Hawklords (2000s band)

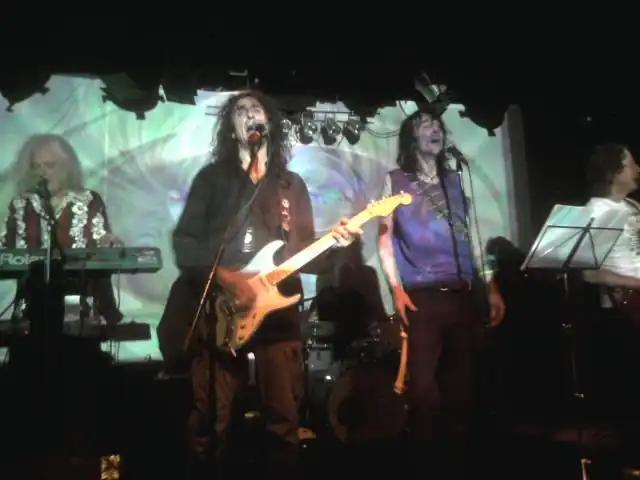
Hawklords performing in Weinheim, Germany, 2012

Hawklords is a British space rock band. The band started as a one-off ensemble of musicians formerly associated with Hawkwind, and playing Hawkwind covers. Although the band uses the same name as the short-lived 1978 incarnation of Hawkwind, it is not a reunion or tribute, though three of the original 1978 Hawklords members (Bainbridge, Griffin, Swindells) were in the band when it reformed, but are not currently members.